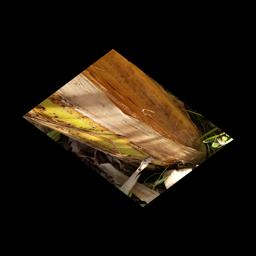
Label: PANAMA DISEASE